Mont-Saint-Michel

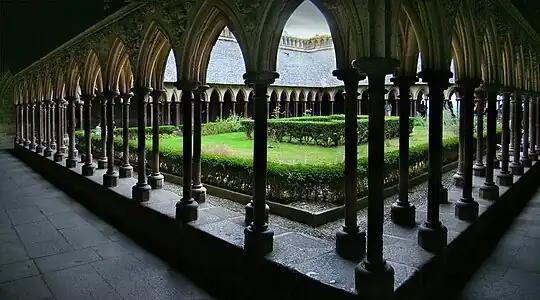
The cloister

In the 11th century, William of Volpiano, the Italian architect who had built Fécamp Abbey in Normandy, was chosen by Richard II, Duke of Normandy, to be the building contractor. He designed the Romanesque church of the abbey, daringly placing the transept crossing at the top of the mount. Many underground crypts and chapels had to be built to compensate for this weight. These formed the basis for the supportive upward structure that can be seen today. Today Mont-Saint-Michel is seen as a building of Romanesque architecture.